Reșița Steam Locomotive Museum

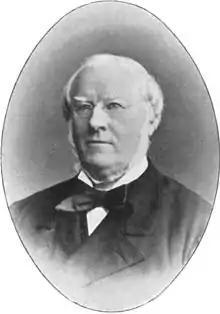
John Haswell, head of Vienna locomotive factory

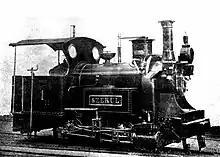
The SZEKUL - first running locomotive in Banat and template for the RESICZA

In 1871 the manager of the Vienna StEG locomotive factory, John Haswell, had designed a special locomotive for operation in valleys with narrow curve radii. This locomotive with the name "SZEKUL" was transported from Vienna to Reșița in an elaborate operation: first by ship across the Danube from Vienna to the Danube port Baziaș, then via the railway line from Baziaș to Oravița, which was completed in 1854, and finally on a pallet drawn by 36 oxen from Oravița to Reșița.